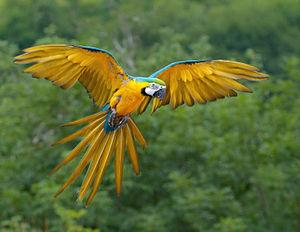
Ara bleu. ქართული: თუთიყუში არარაუნა (Ara ararauna).